History of Grêmio FBPA

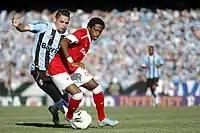
Pará and Fred during a Grenal in the 38th round of the 2012 Brasileirão Série A. This was the last match played at the Olímpico in the Brazilian Championship.

In 1993, the "Tricolor" reclaimed the Campeonato Gaúcho, which it had not won since 1990. That same year, Luiz Felipe Scolari, who had previously coached the club in 1987, was rehired as manager. Also in 1993, the team reached another national final, finishing as runner-up in the 1993 Copa do Brasil. The following year, Scolari's team clinched the title, defeating Ceará in the final. This victory earned Grêmio a spot in the 1995 Copa Libertadores. The team had not competed in the competition since 1990 but performed exceptionally well despite the hiatus.